European Investment Bank

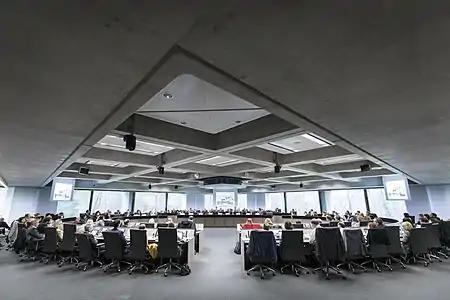
EIB anti-corruption conference

The EIB is a not for profit organisation and provides long-term project funding, guarantees and advice to further the goals of the European Union. It is part of the European Commission's Investment Plan for Europe strategy which aims to bridge investment gaps by taking on some of the risk in projects it funds.